List of railway stations in Dover

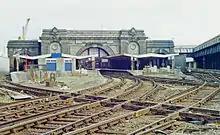
Dover Western Docks station in 1990

The name "Dover Harbour" has been used for two separate stations. The first was opened by the LCDR on 1 November 1861; this was closed in June 1863 when it was replaced by a new station named "Dover Town and Harbour". This was renamed "Dover Harbour" on 1 July 1899 and closed on 10 July 1927. The LCDR constructed a tunnel through the Western Heights to allow continental traffic to access the Western Docks in 1861, and just south of the tunnel, on the current track to Folkestone, a station was built. Later an extension was also built onto Admiralty Pier. It was closed in 1927 by Southern as part of their rationalisation and modernisation of the Dover area. Although the platforms have been demolished as in March 2017 the station buildings still survive as offices.